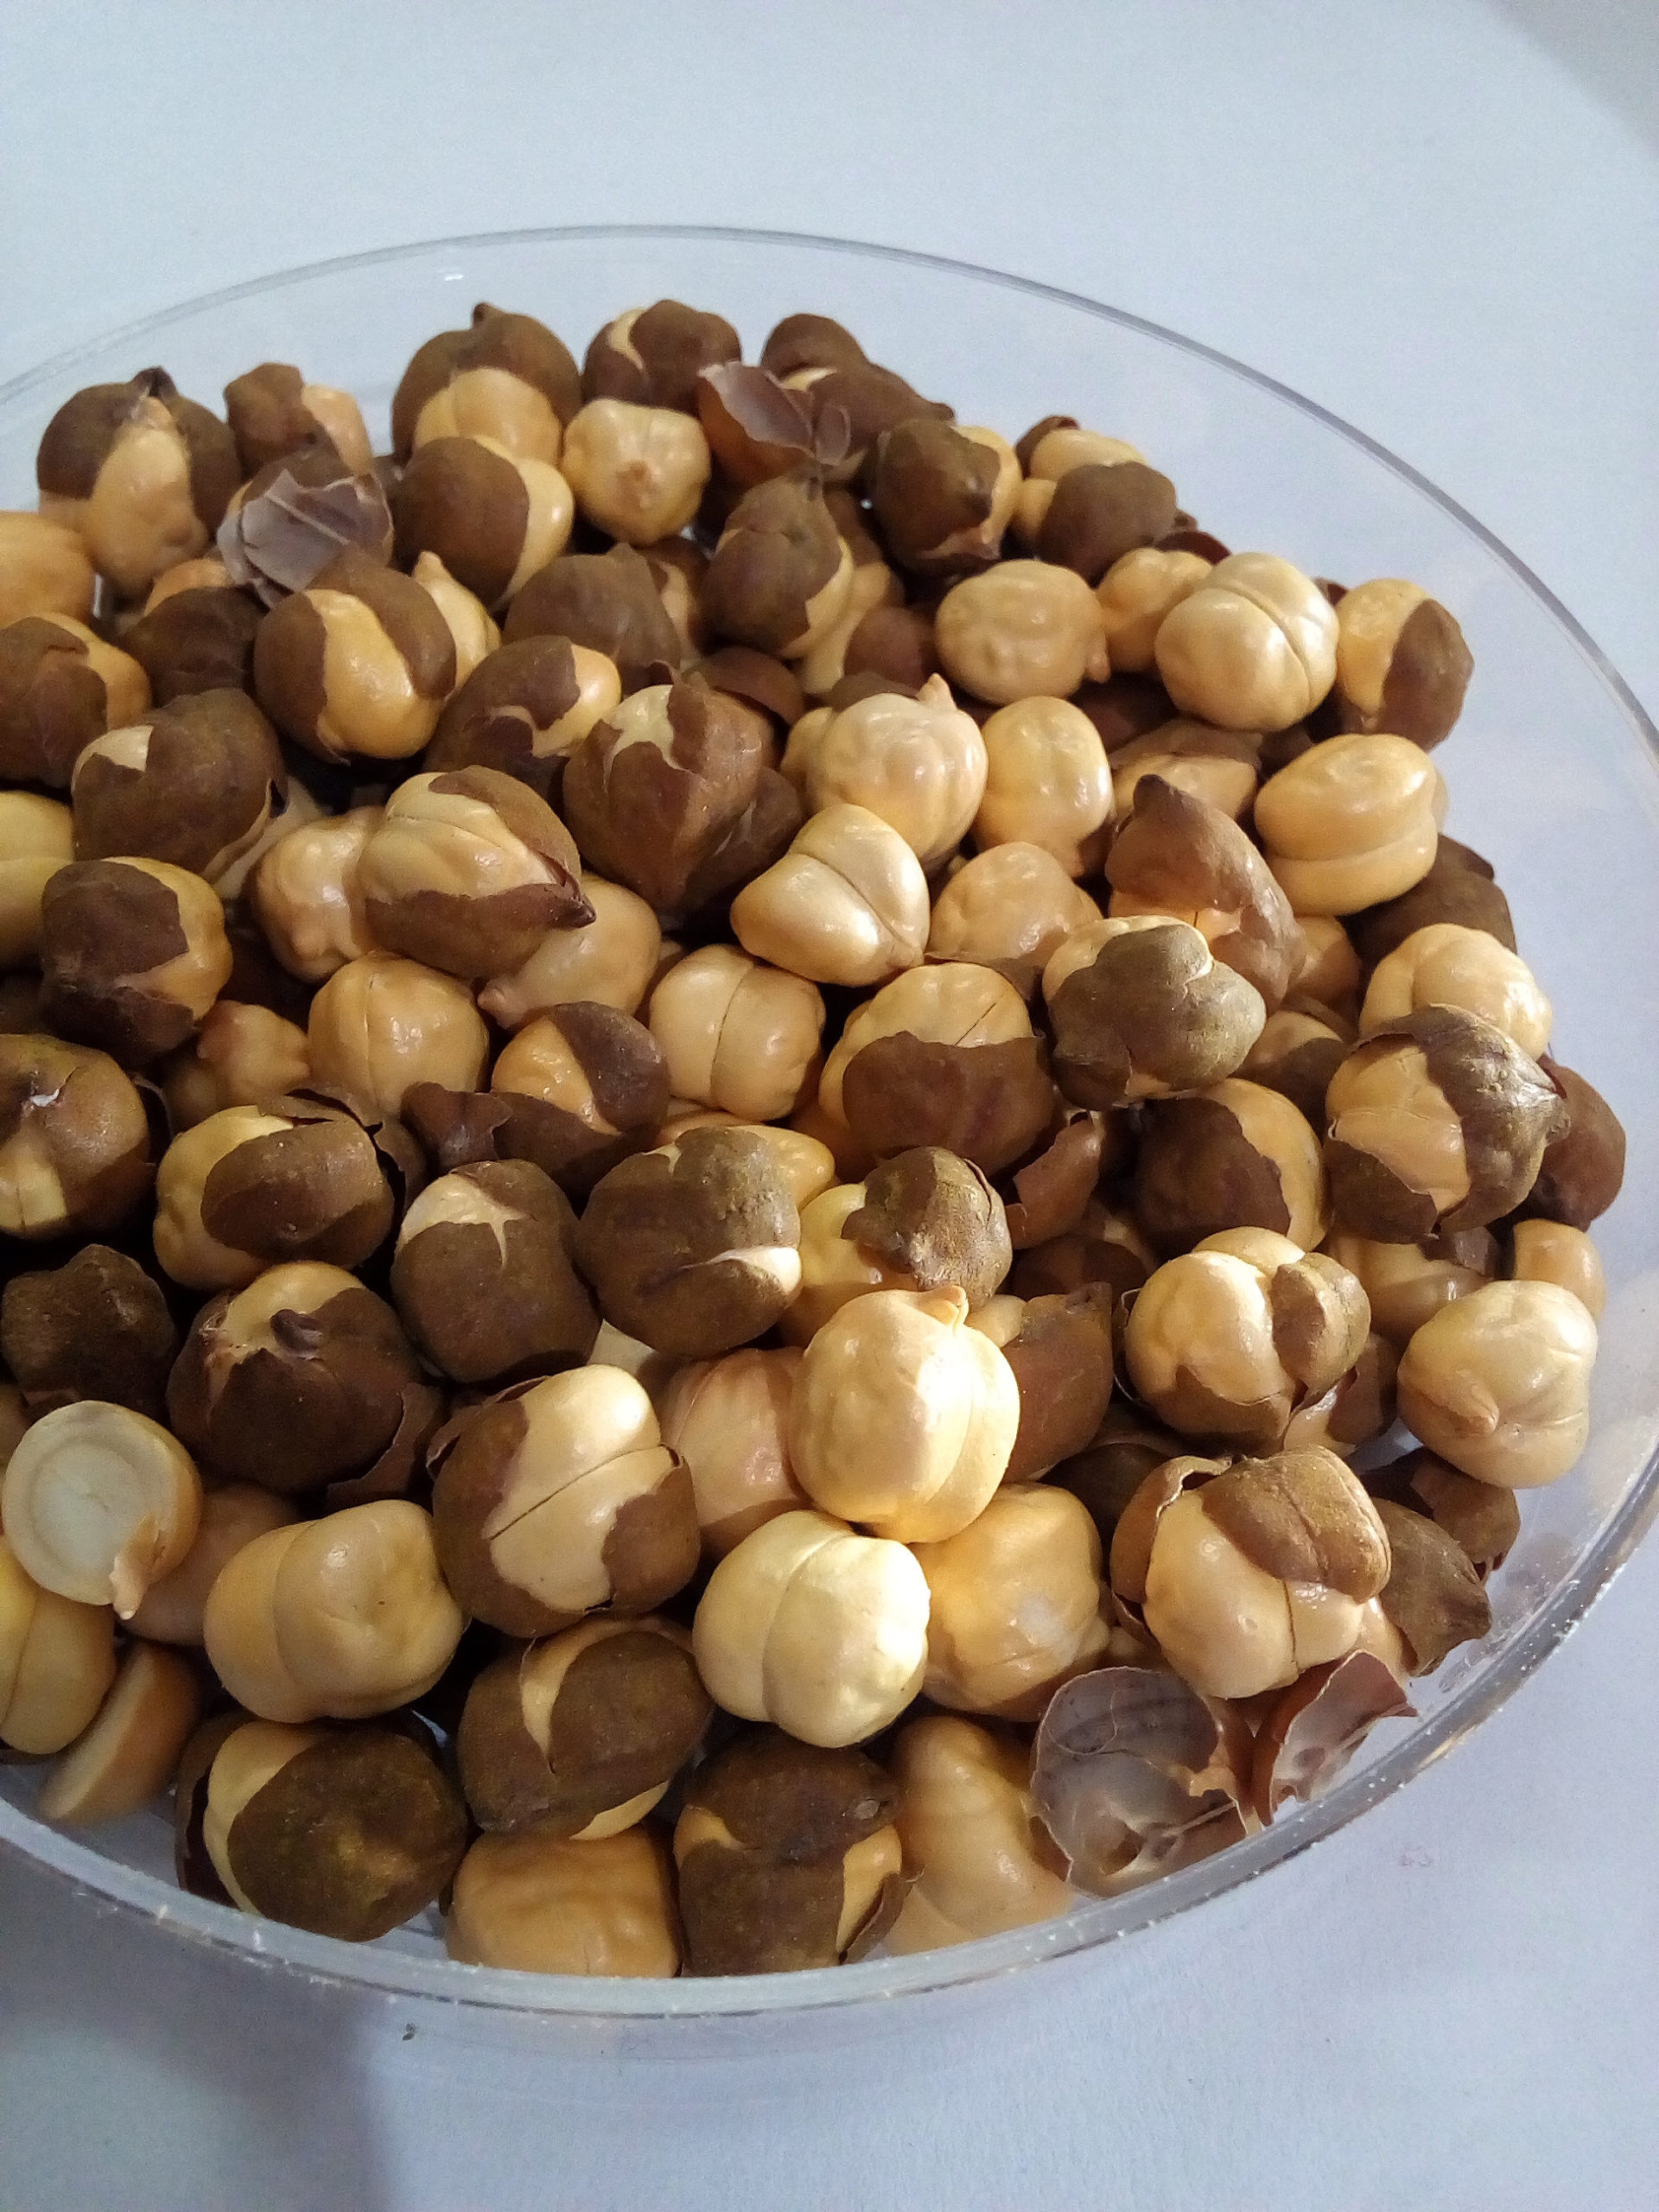
Rice seed variety: Unknown